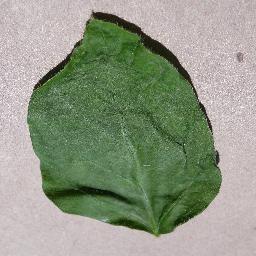
Label: Soybean___healthy